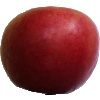
Label: Apple Crimson Snow 1